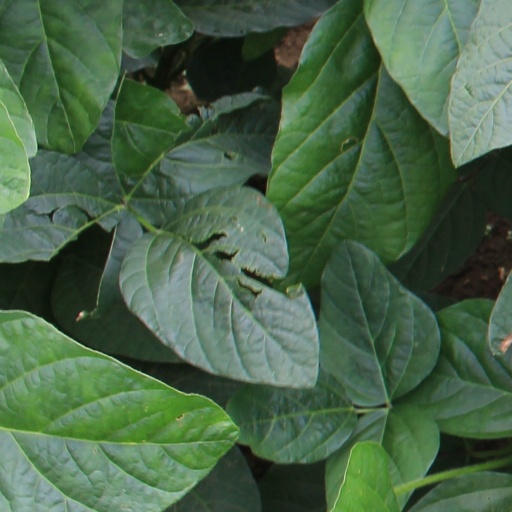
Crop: soybean